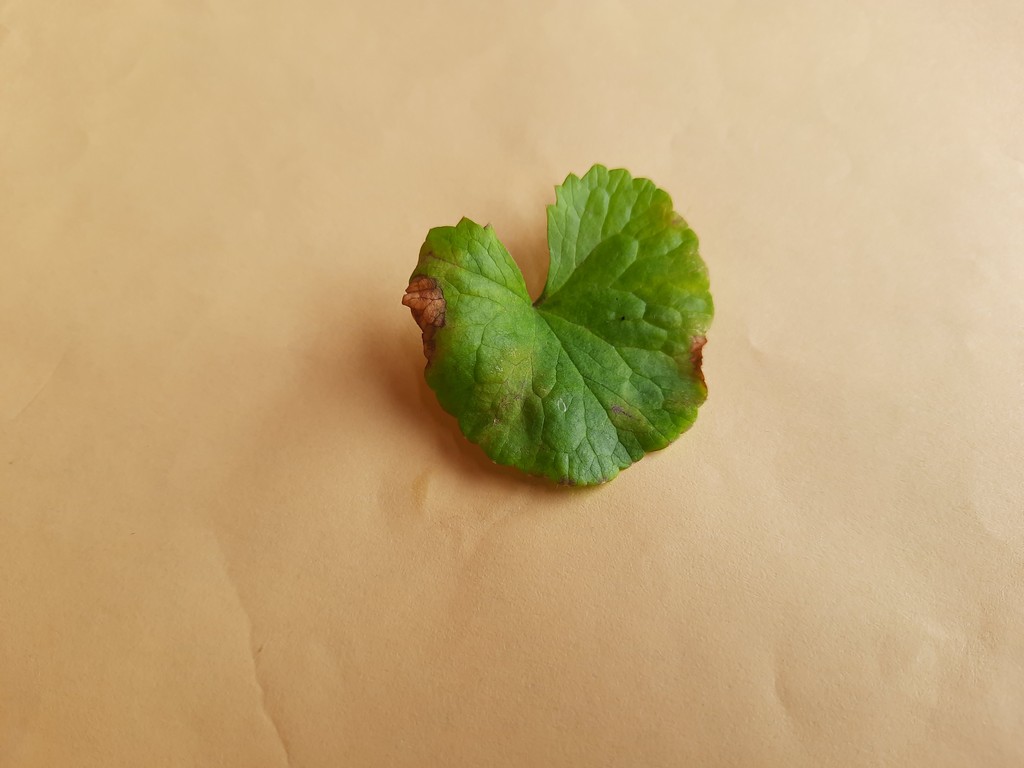
Label: Unhealthy